Maunsell Forts

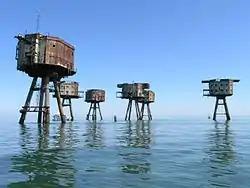
Shivering Sands, 2006.

There are seven towers in the Red Sands group at the mouth of the Thames Estuary. The towers had been connected by metal grate walk-ways. In 1959, consideration was given to refloating the Red Sands Fort and bringing the towers ashore but the costs were prohibitive.